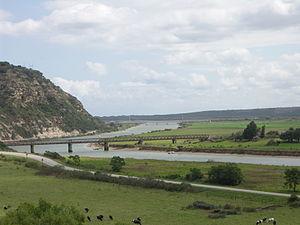
Le Gamtoos est un fleuve sud-africain. Long de 645 km, il se jette dans l'océan Indien.